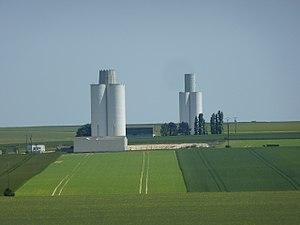
Silos à grains à Villenauxe-la-Petite. (département de la Seine-et-Marne, région Île-de-France).
Villenauxe-la-Petite est une commune française située dans le département de Seine-et-Marne, en région Île-de-France.